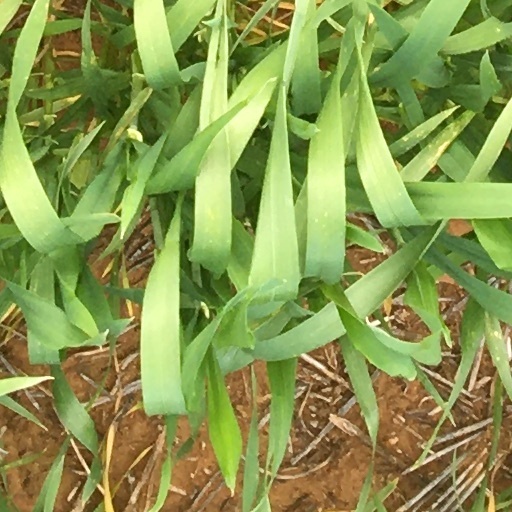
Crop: wheat